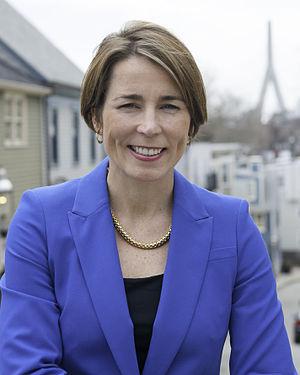
Le procureur général du Massachusetts est un haut fonctionnaire élu, membre du gouvernement du Massachusetts. L'actuelle procureure générale est la démocrate Maura Healey, en poste depuis 2015.